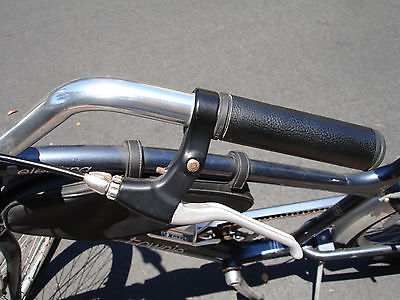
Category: bicycle